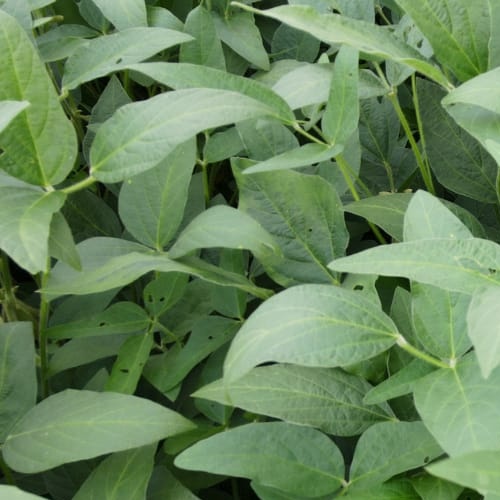
Label: Diabrotica_speciosa